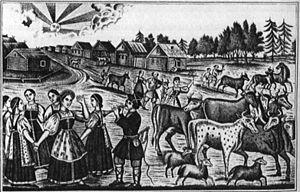
Le jour de Youri est le nom russe de chacune des deux fêtes de Saint Georges célébrées par l'Église orthodoxe russe. En effet, cette dernière célèbre la Saint-Georges le 23 avril du calendrier julien, ce qui correspond actuellement au 6 mai du calendrier grégorien, mais également l'anniversaire de la consécration de l'église Saint George de Kiev par Iaroslav le Sage, le 26 novembre 1051 a.s., ce qui correspond au 9 décembre de chaque année. Ces jours sont nommés d'après Yuri, l'une des formes russes du nom « Georges ». Les deux fêtes sont ainsi connues sous les noms Vesenniy Youriev Den’ et Osenniy Youriev Den’.